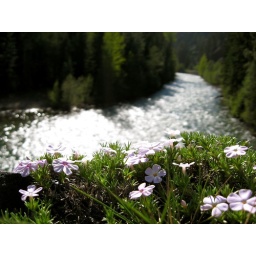
flowers by the yakima river